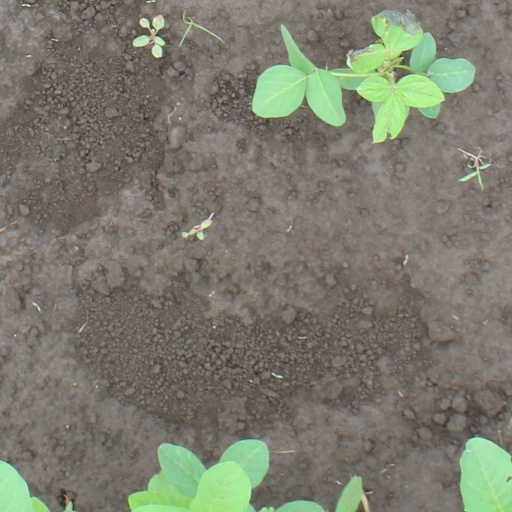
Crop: soybean